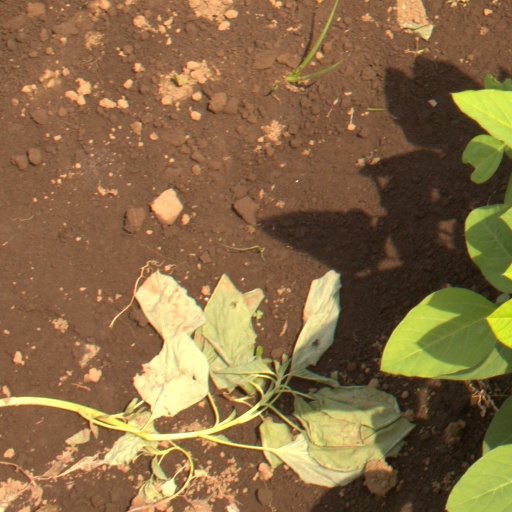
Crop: soybean